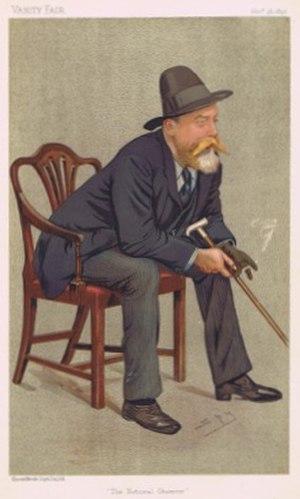
Invictus est un court poème de l'écrivain William Ernest Henley qui fut cité à de très nombreuses reprises dans la culture populaire anglophone, ce qui contribua à le rendre célèbre. C'était le poème préféré de Nelson Mandela. Il est notamment repris dans le film Invictus de Clint Eastwood.